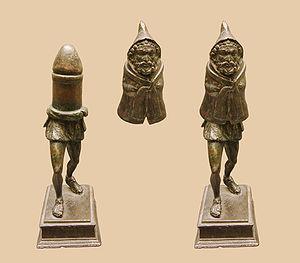
Priape dit ""de Rivery"" d'après son lieu de découverte: statuette de Priape constituée de deux parties, trouvée à Rivery (Somme) en 1771. 2ème moitié du 1er siècle après JC.Musée de Picardie à Amiens.(Montage photo montrant les deux parties séparées et réunies.)
Mutinus est un genre de champignons basidiomycètes de la famille des Phallaceae dans l'ordre des Phallales, qui regroupe une dizaine d'espèces d'aspect phallique, souvent malodorante décrit pour la première fois par Elias Magnus Fries en 1849. Sans véritable chapeau, la « tête » fertile est en continuité avec le stipe. Autrement dit, la gléba recouvre une plus ou moins grande partie du sommet de la tige.
Ithyphallique est un adjectif qui désigne celui qui a un phallus. Ce terme s'applique surtout en ce qui concerne des représentations, le plus souvent de façon symbolique.
Dans la mythologie grecque, Priape est un dieu de la fertilité, ithyphallique, protecteur des jardins et des troupeaux. Son équivalent dans la mythologie romaine se nomme en réalité Mutunus Tutunus, bien qu'il soit souvent cité sous le nom Priape. On reconnaît Priape par son gigantesque pénis constamment en érection. Cette particularité a donné son nom au terme médical priapisme.
Samarobriva est le nom de la ville d'Amiens à l'époque gallo-romaine. À la suite des destructions de la Seconde Guerre mondiale, des fouilles archéologiques furent entreprises dans le centre ville et de nombreux vestiges de la ville romaine furent mis au jour avant de procéder à la reconstruction de la ville. Samarobriva est, de ce fait, l'une des cités antiques les mieux connues de la Gaule belgique.
Mutinus elegans, en français Satyre élégant ou Phalle élégant, est un champignon appartenant à la famille des Phallaceae.
Rivery est une commune française située dans le département de la Somme en région Hauts-de-France.
Le musée de Picardie est un musée d'art et d'archéologie situé à Amiens, en France. Il regroupe de riches collections qui vont de la Préhistoire au XXᵉ siècle, notamment en archéologie et en peinture. Il a reçu le label « musée de France »